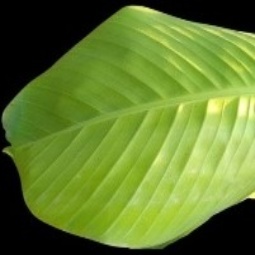
Label: Healthy